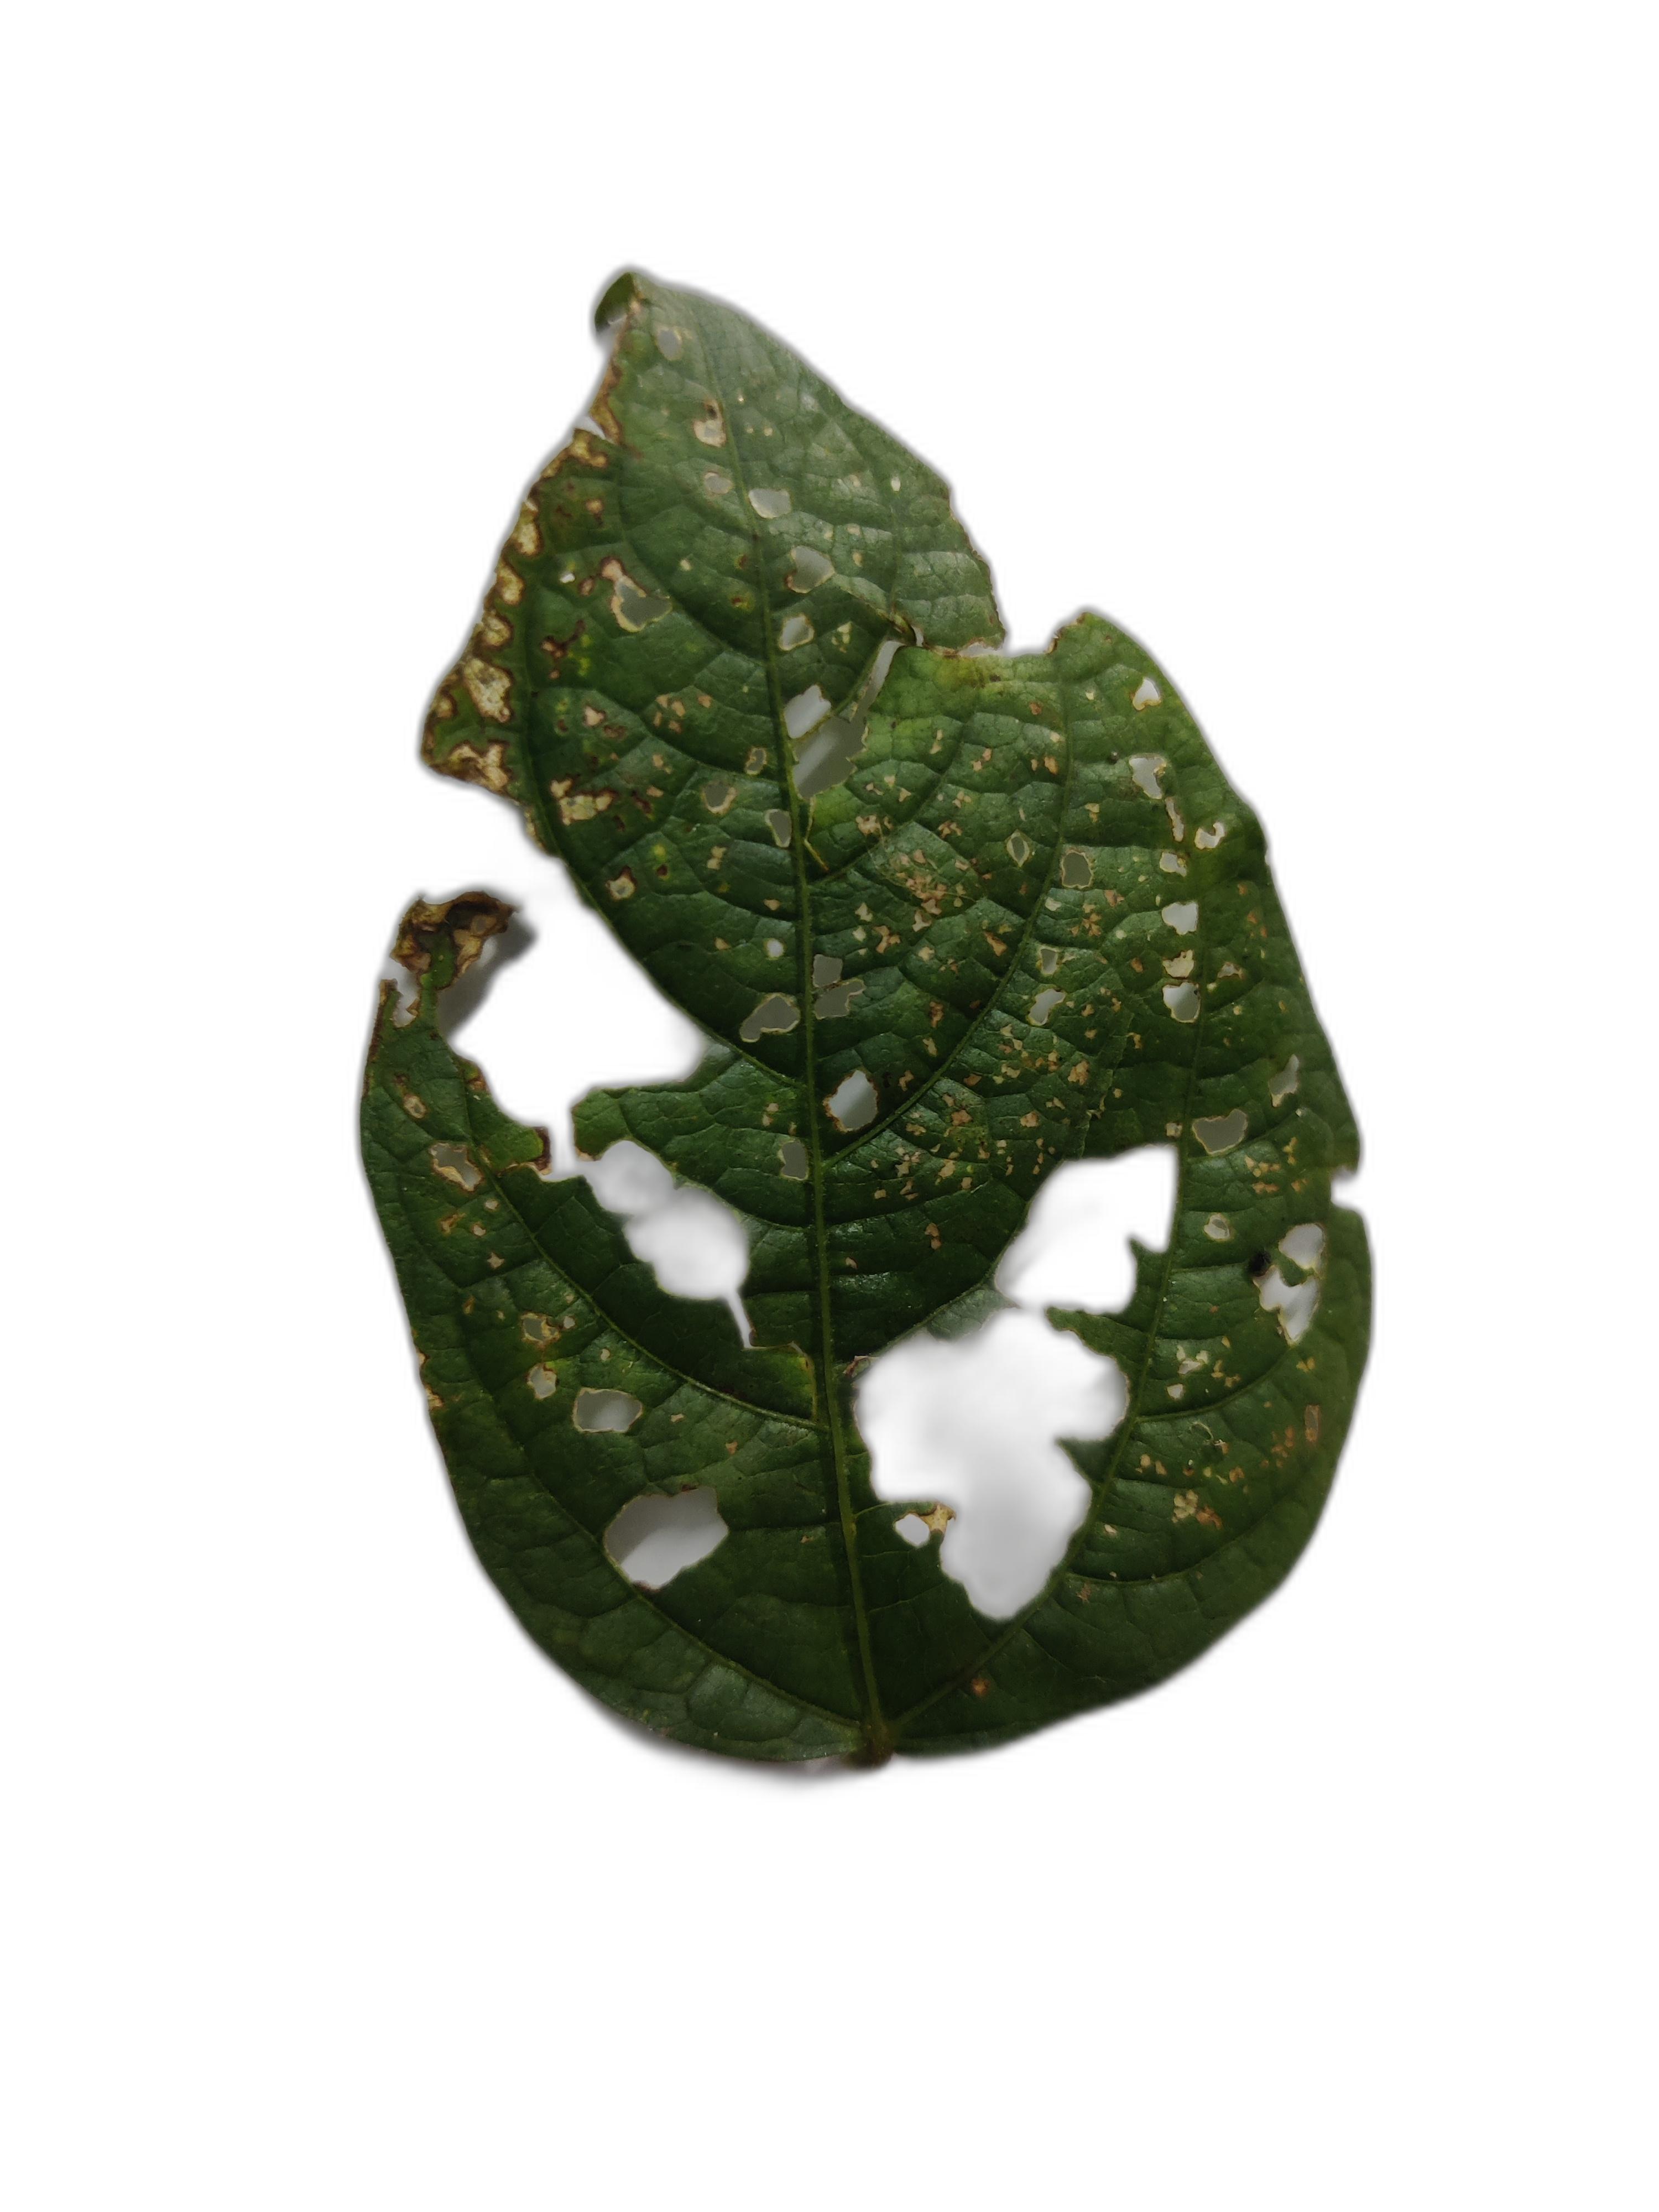
Label: Cercospora leaf spot